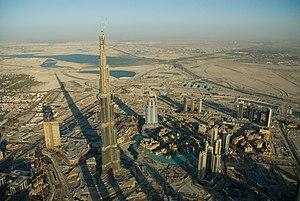
Burj Khalifa, appelée Burj Dubaï jusqu’à son inauguration, est un gratte-ciel situé à Dubaï aux Émirats arabes unis, devenu en mai 2008 la plus haute structure humaine jamais construite. Sa hauteur finale, atteinte le 17 janvier 2009, est de 828 mètres. Elle doit former le cœur d’un nouveau quartier : Downtown Burj Khalifa. Ses inauguration et ouverture partielle ont eu lieu le 4 janvier 2010.